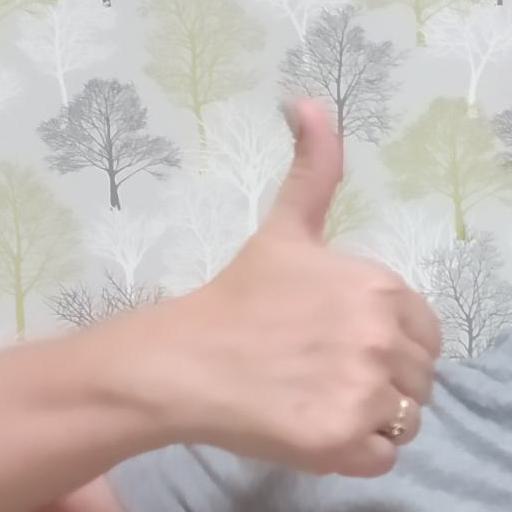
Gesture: like